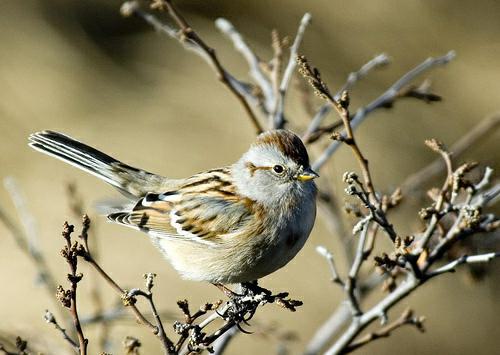
A photo of a tree sparrow